Chagrin Falls, Ohio

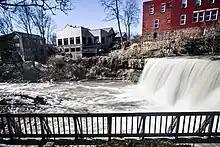
Chagrin Falls waterfall on the Chagrin River near the center of Chagrin Falls

As of the census of 2010, 4,104 people, 1,872 households, and 1,049 families resided in the village. The population density was . The 2,042 housing units averaged . The racial makeup of the village was 98.0% White, 0.4% African American 0.8% Asian, 0.1% Pacific Islander, 0.1% from other races, and 0.5% from two or more races. Hispanics or Latinos of any race were 0.9% of the population.